Árpád dynasty

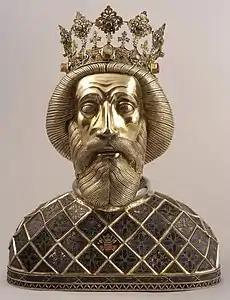
Ladislaus I of Hungary

King Andrew I was the first king who had his son, Solomon crowned during his life in order to ensure his son's succession (1057). However, the principle of agnatic primogeniture was not able to overcome the tradition of seniority, and following King Andrew I, his brother, King Béla I (1060–1063) acquired the throne despite the claims of the young Solomon. From 1063 until 1080 there were frequent conflicts between King Solomon (1057–1080) and his cousins, Géza, Ladislaus and Lampert who governed the "Tercia pars regni". Duke Géza rebelled against his cousin in 1074 and was proclaimed king by his partisans in accordance with the principle of seniority. When King Géza I died (25 April 1077) his partisans, disregarding his young sons, proclaimed his brother Ladislaus king.